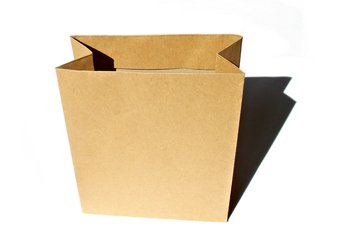
Label: cardboard